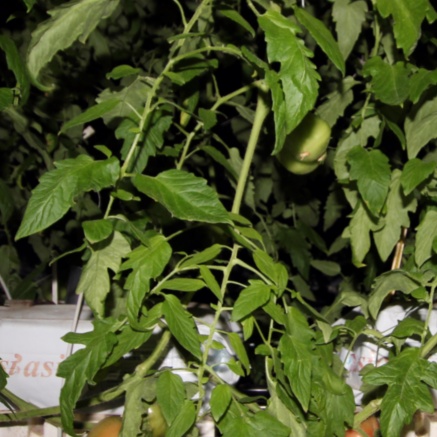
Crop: tomato